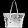
Label: Bag